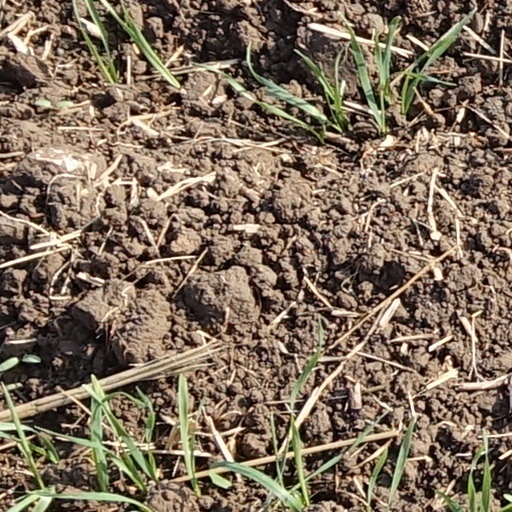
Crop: wheat